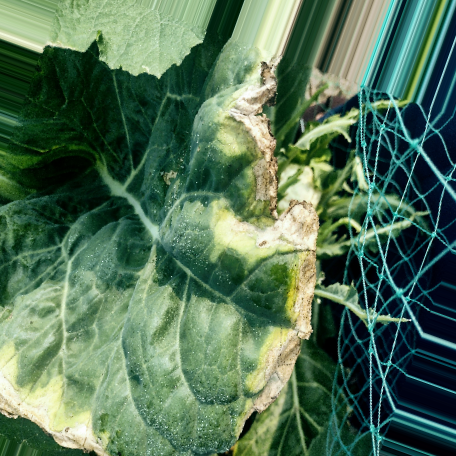
Label: Downy Mildew